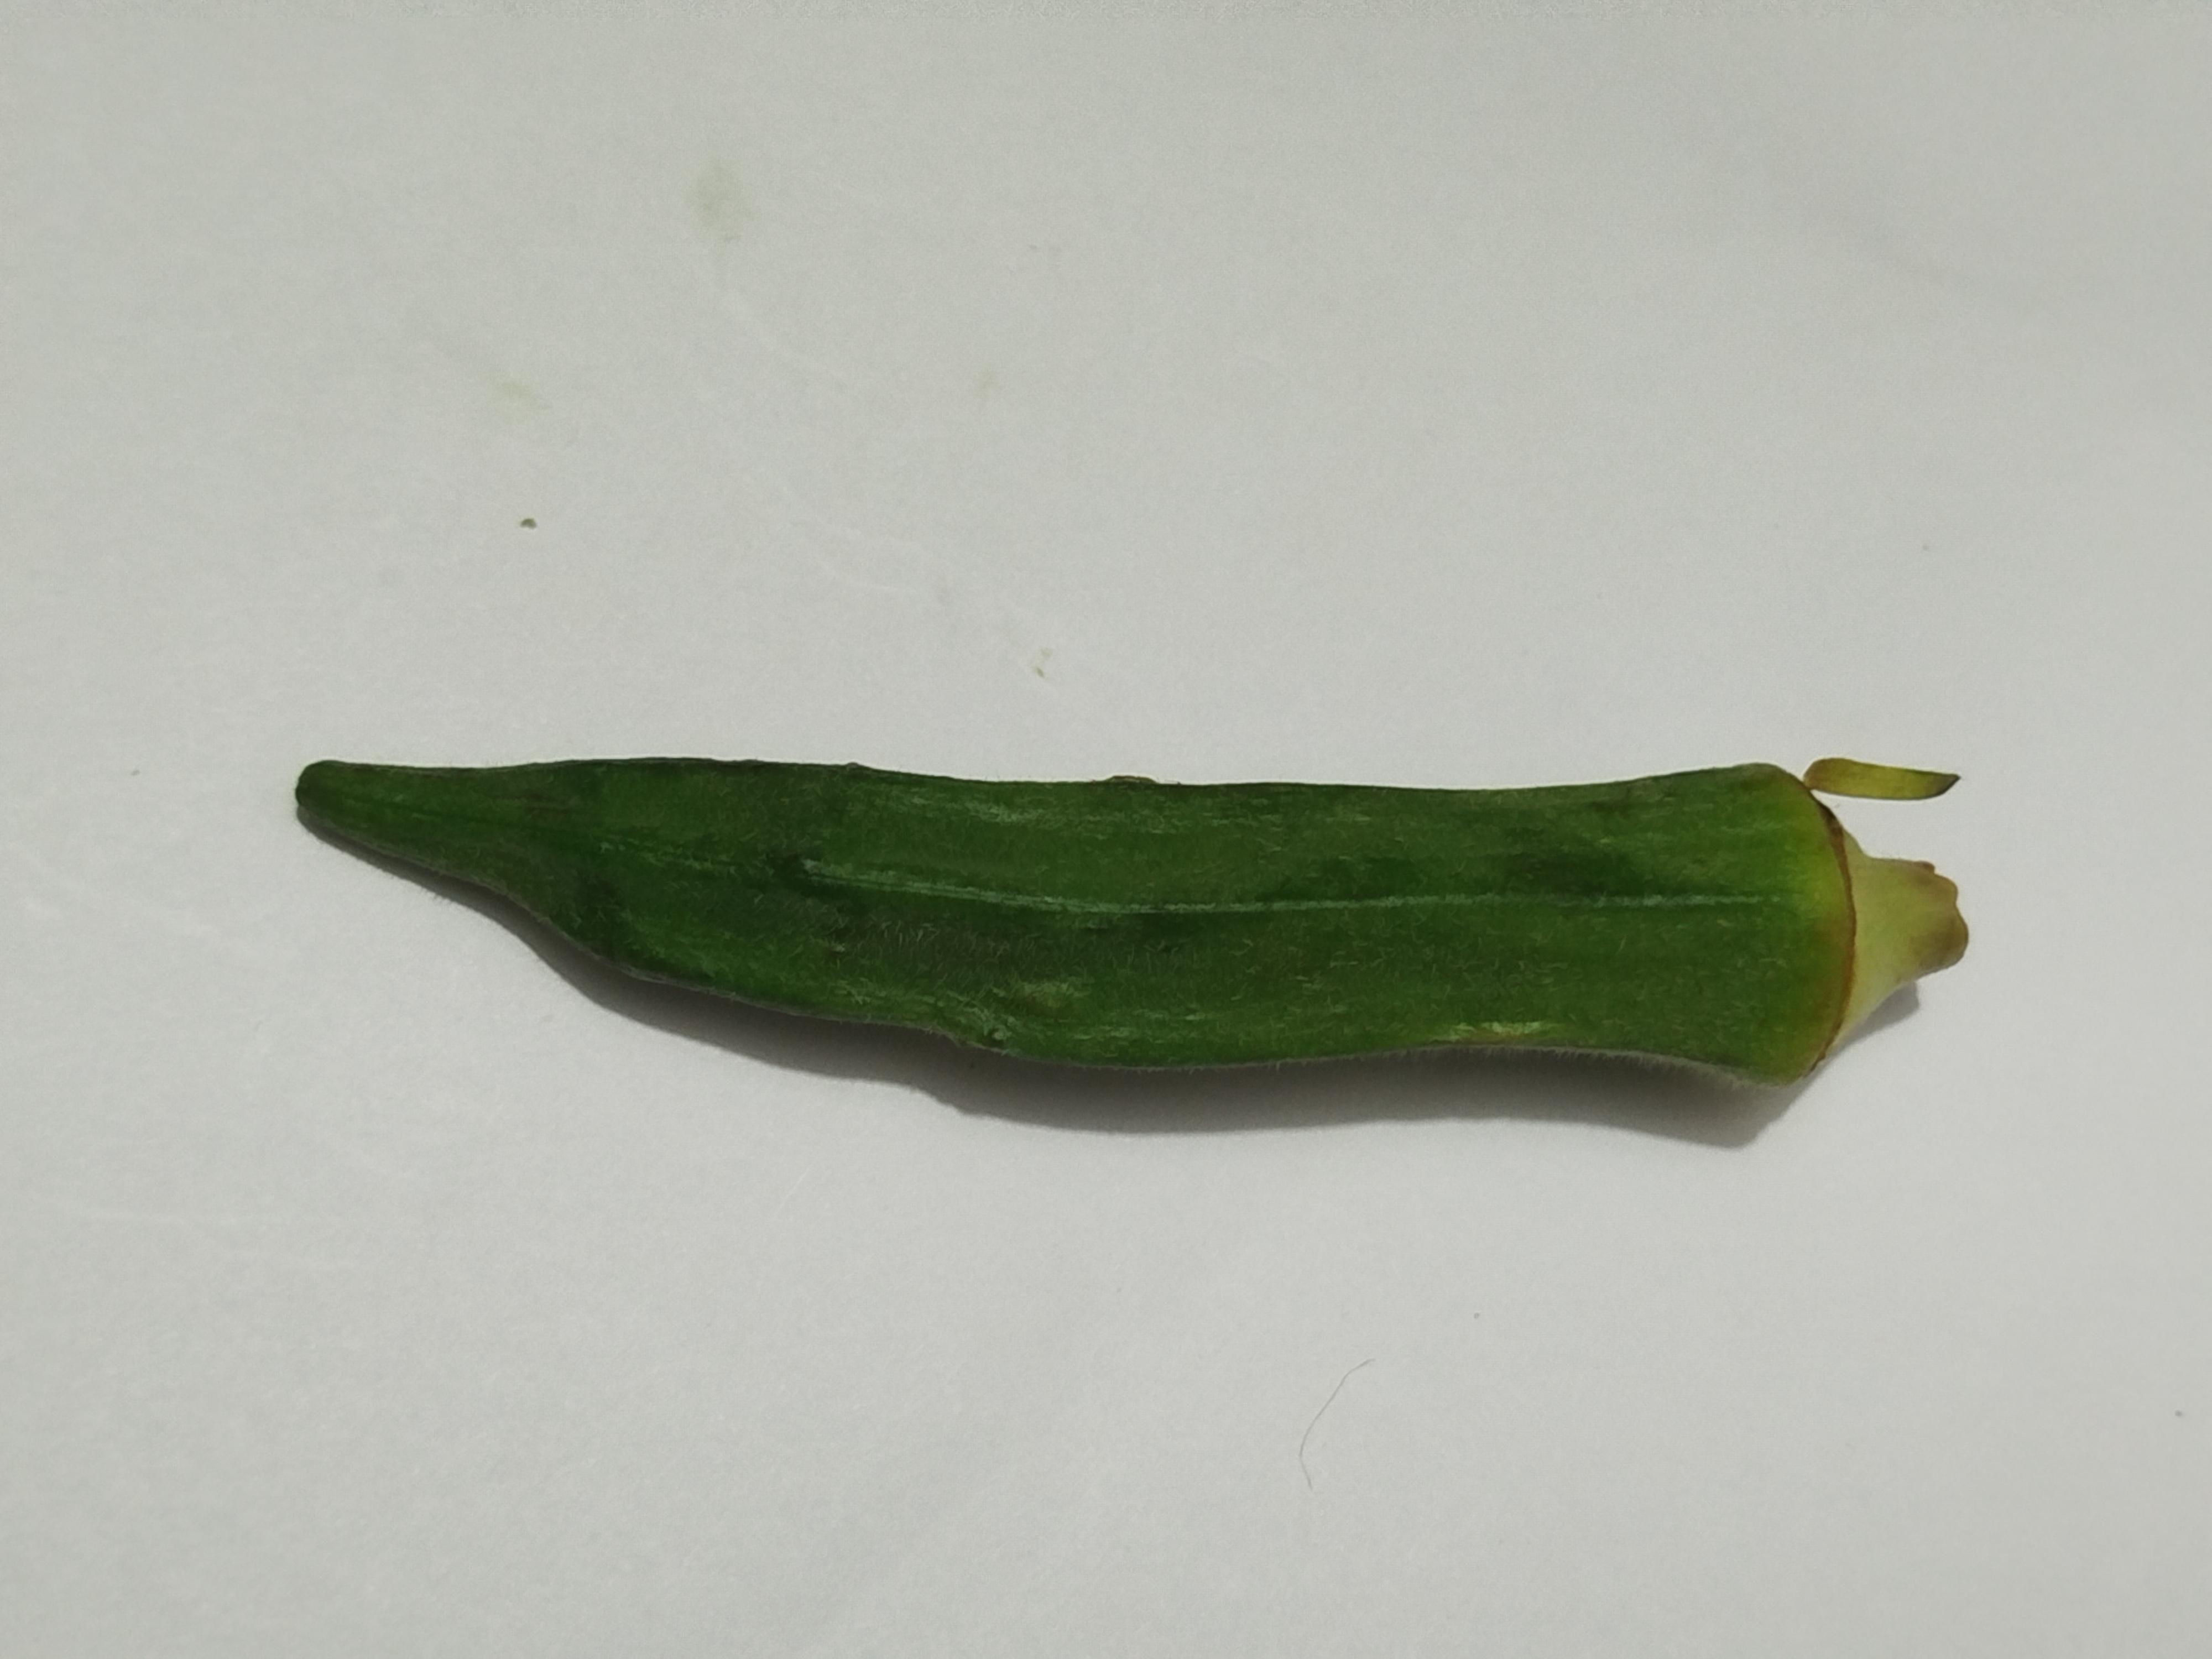
Label: Ladies finger